Bridge of Clay

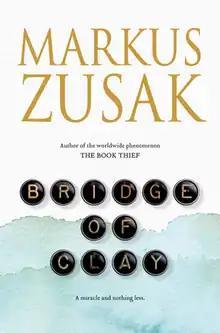
Australian first edition (hardcover)

Bridge of Clay is a 2018 novel by Australian author Markus Zusak. It revolves around five brothers coming to terms with the disappearance of their father.